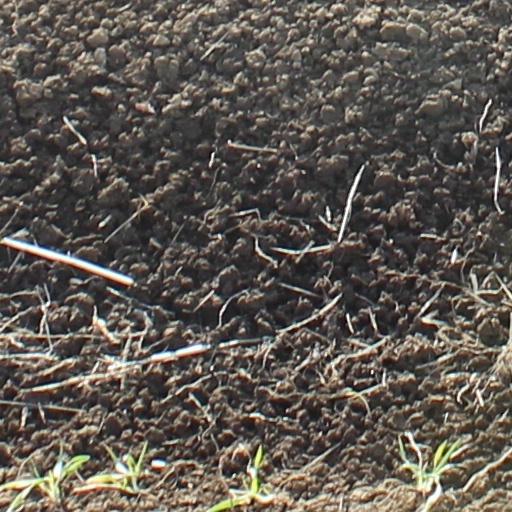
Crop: wheat